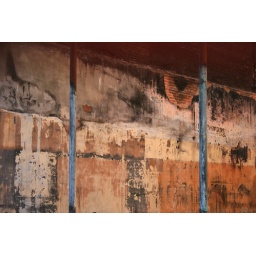
A building in Prescott, WA evidently burned. These are the fire-stained exterior walls of the adjacent building.